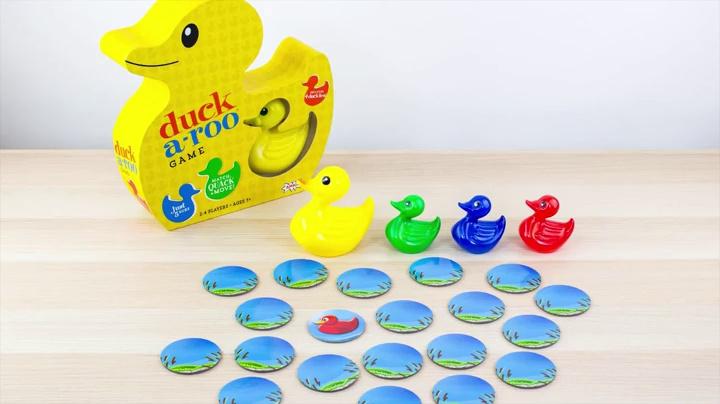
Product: Duck-A-Roo! Kids Memory Game in A Duck-Shaped Box
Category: Toys & Games | Games & Accessories | Game Collections
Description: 4 plastic Ducks double as toys and they oat in the tub.
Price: $4.69
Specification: ProductDimensions:11.8x3.1x11.8inches|ItemWeight:7ounces|ShippingWeight:1.28pounds(Viewshippingratesandpolicies)|Manufacturer:AmigoGames|ASIN:B07CR5KKF2|Itemmodelnumber:AMI18004